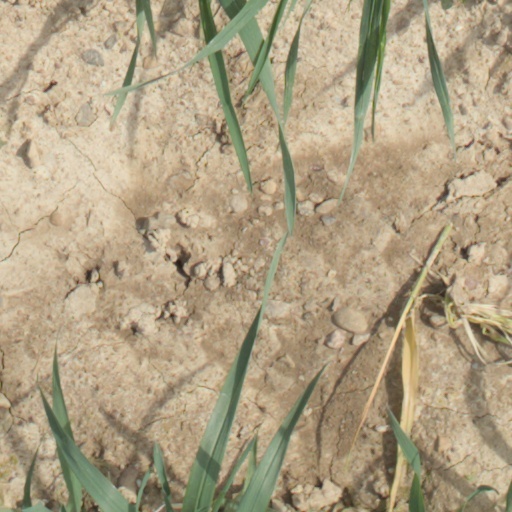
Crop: wheat